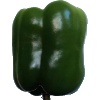
Label: green_pepper